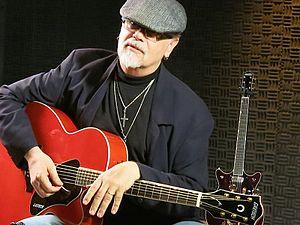
Steve Hunter est un guitariste américain, surtout connu pour ses collaborations avec Lou Reed, Alice Cooper et Peter Gabriel.